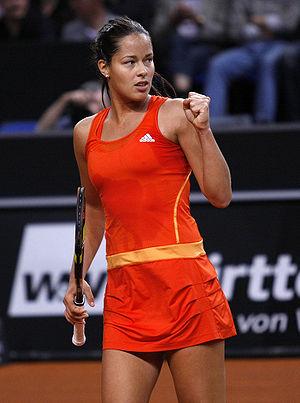
Ana Ivanović est une joueuse de tennis serbe, née le 6 novembre 1987 à Belgrade.